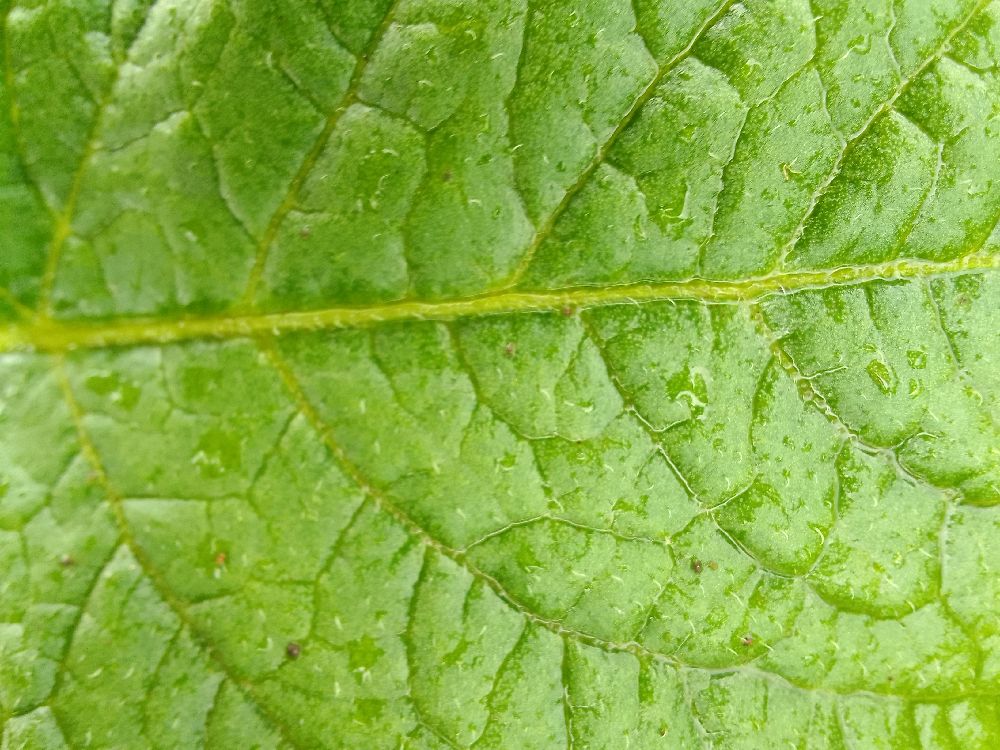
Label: Healthy